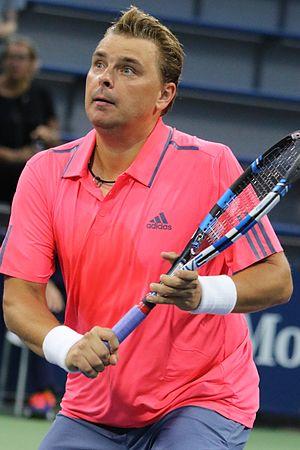
Marcin Matkowski, né le 15 janvier 1981 à Barlinek, est un joueur de tennis polonais professionnel de 2003 à 2019.